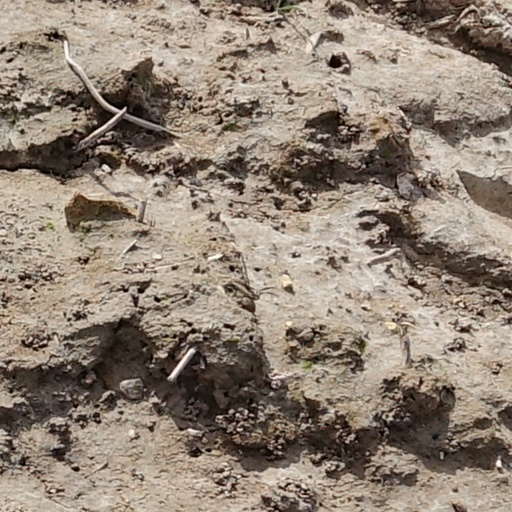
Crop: wheat